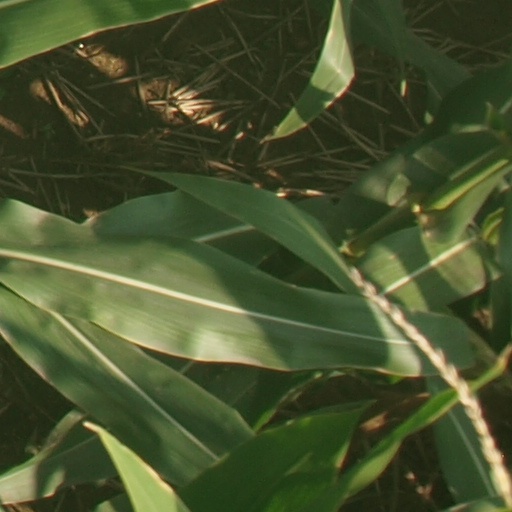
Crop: maize; corn